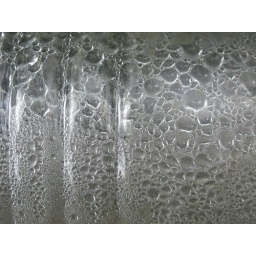
bubbles in discarded plastic bottle